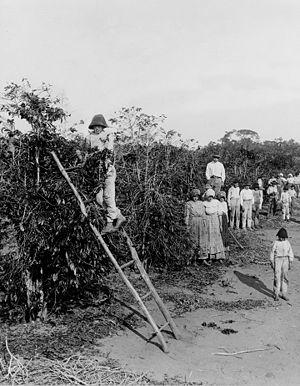
L'État de São Paulo est un des vingt-six États fédérés du Brésil, situé au sud-est du pays, dans la région du Sudeste. Sa superficie atteint 248 808 km² et il compte 45 919 049 habitants en 2019. Sa capitale est la ville de São Paulo. État le plus riche et le plus peuplé du Brésil, il fournit en 2006 le tiers du produit intérieur brut sur 3 % du territoire et regroupe 22 % de la population.
Le caféier vient de la province de Kaffa, en Éthiopie. Sa culture se répand dans l'Arabie voisine, où sa popularité a profité de la prohibition de l'alcool par l'islam. Appelé K'hawah, qui signifie « revigorant », sa rareté l'a rendu très cher en Europe jusqu'au premier tiers du XVIIIᵉ siècle. Puis sa culture déferle en quatre vagues, Java des années 1720, La Réunion des années 1730-1740, le Suriname des années 1750-1770 et Saint-Domingue des années 1770-1780.
La production de café au Brésil représente environ un tiers de la production mondiale de café, ce qui fait du Brésil, le plus grand producteur du monde. En décembre 2014, le Brésil est classé au premier rang des pays producteurs de café, devant le Viêt Nam et la Colombie.
Le terme Afro-Brésiliens désigne les habitants noirs du Brésil, lesquels sont généralement des descendants d’esclaves originaires d’Afrique. Ce terme n’est pas d’un usage très répandu au Brésil même, où constructions et classifications sociales reposent sur l’apparence plutôt que sur l’ascendance réelle ; les personnes présentant des traits africains visibles, en particulier une peau sombre, sont généralement nommés negros ou, moins communément, pretos. Les membres d’un autre groupe de population, les pardos, sont susceptibles également de posséder une ascendance africaine, à des degrés divers. En fonction des circonstances, ceux dont les traits africains sont plus patents seront souvent catalogués par les autres comme negros, et par conséquent tendront à s’identifier eux-mêmes comme tels, au contraire de ceux chez qui ces traits sont plus discrets. Il importe de noter du reste que les termes pardo et preto sont peu usités en dehors du domaine des recensements statistiques, et que la société brésilienne dispose d’une panoplie de mots pour caractériser les personnes d’origine raciale mixte.